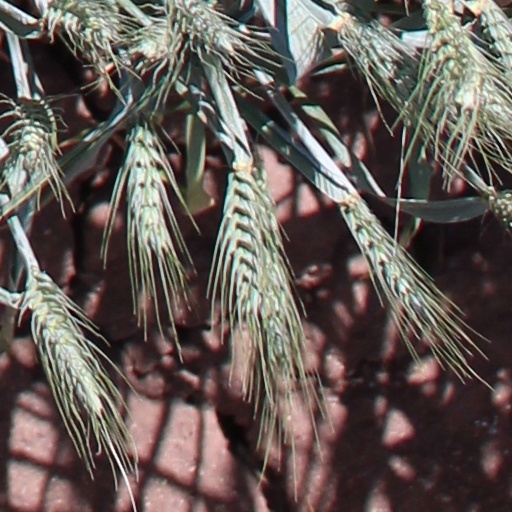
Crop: wheat